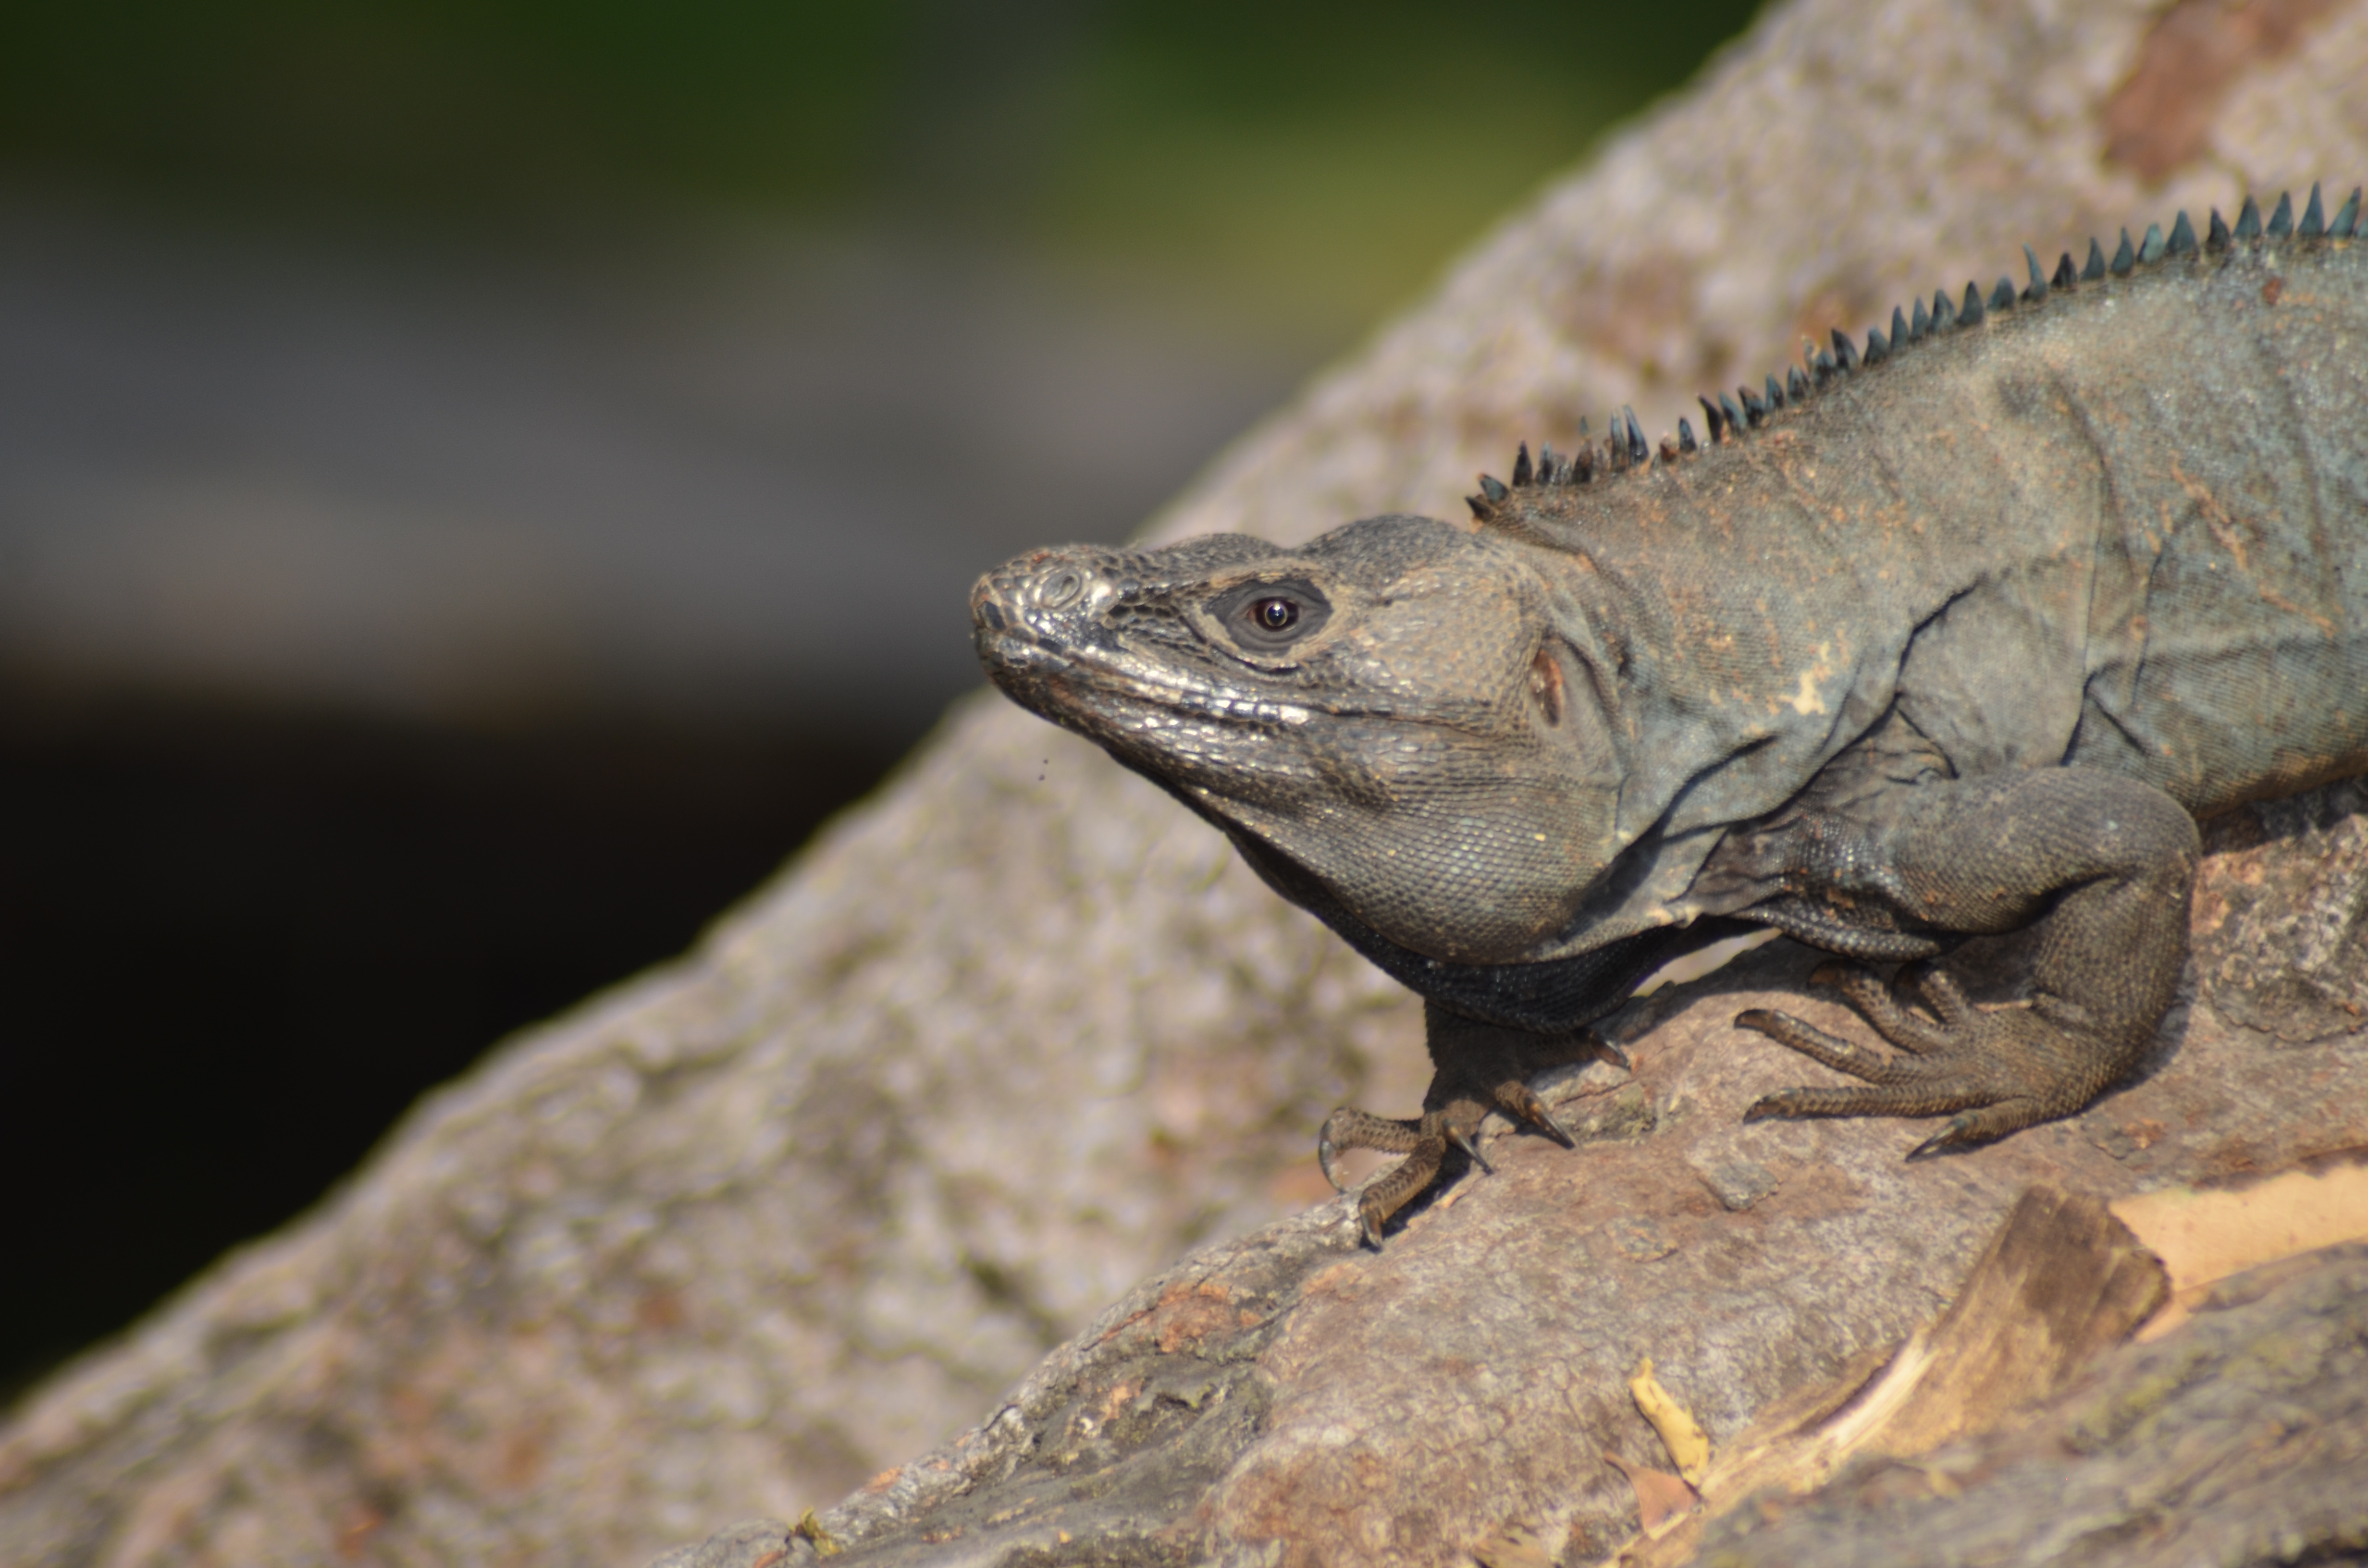
nature, reptile, vertebrate, lizard, iguania, scaled reptile, iguana, iguanidae, terrestrial animal, adaptation, dragon lizard, wildlife, wall lizard, rock